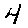
Label: 4